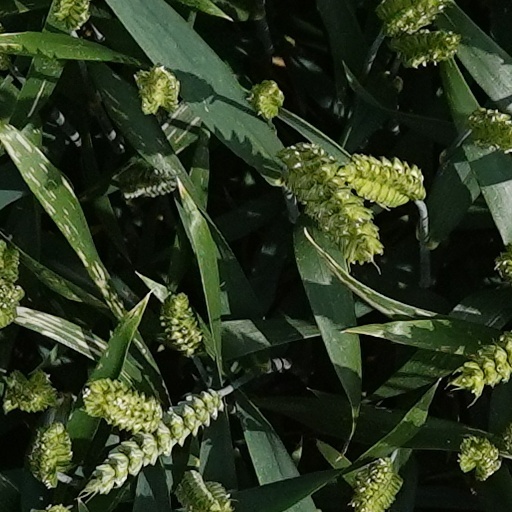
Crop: wheat